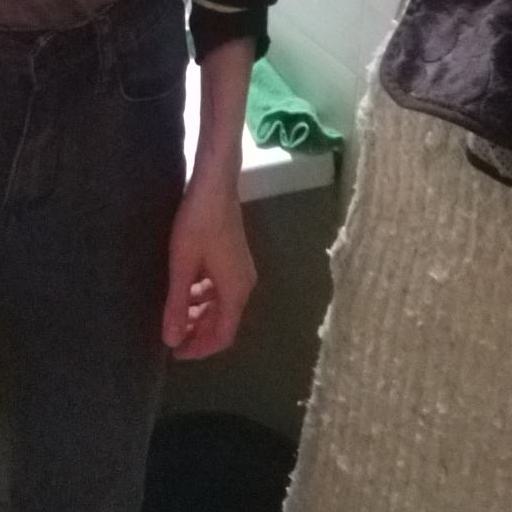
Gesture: no_gesture